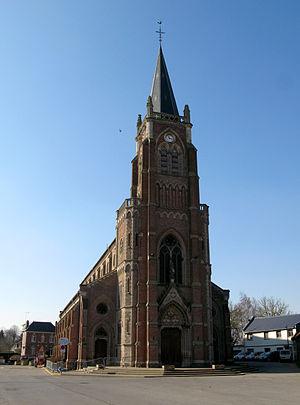
L'église Saint-Eustache de Flesselles est une église catholique située à Flesselles, dans le département de la Somme, au nord d'Amiens.
Flesselles est une commune française située dans le département de la Somme, en région Hauts-de-France.